Fabian Gottlieb von Bellingshausen

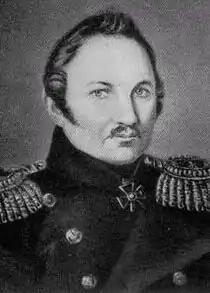
Captain Faddey Bellingshausen with the Cross of the Order of St. Vladimir

When Emperor Alexander I authorized an expedition to the south polar region in 1819, the authorities selected Bellingshausen to lead it as an experienced captain and explorer, and a prominent cartographer. The expedition was intended to explore the Southern Ocean and to find land in the proximity of the South Pole. The preparation work on the two ships, the 985-ton sloop-of-war "Vostok" ("East") and the 530-ton support vessel "Mirny" ("Peaceful") was carried out by Mikhail Lazarev, who had captained his own circumnavigation of the globe before. Bellingshausen became the captain of "Vostok", and Lazarev captained "Mirny". The journey started from Kronstadt on 4 June 1819. They stopped briefly in England, where Bellingshausen met with Sir Joseph Banks, the president of the Royal Society. Banks had sailed with Captain James Cook fifty years earlier and supplied the Russians with books and charts for their expedition.